Ola Afolabi

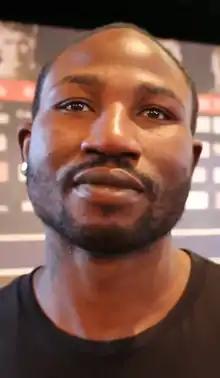
Afolabi in 2015

Olawale O. "Ola" Afolabi (born 15 March 1980) is an English professional boxer. He is a two-time former WBO interim cruiserweight champion, as well as a two-time former IBO cruiserweight champion. Nicknamed "Kryptonite", Afolabi was known in the ring for his slickness, counterpunching skills and durability. Born to Nigerian parents, Afolabi trains in California.